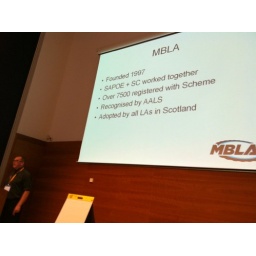
Rebranded mountain bike leader award in Scotland. #scottishmtbconference